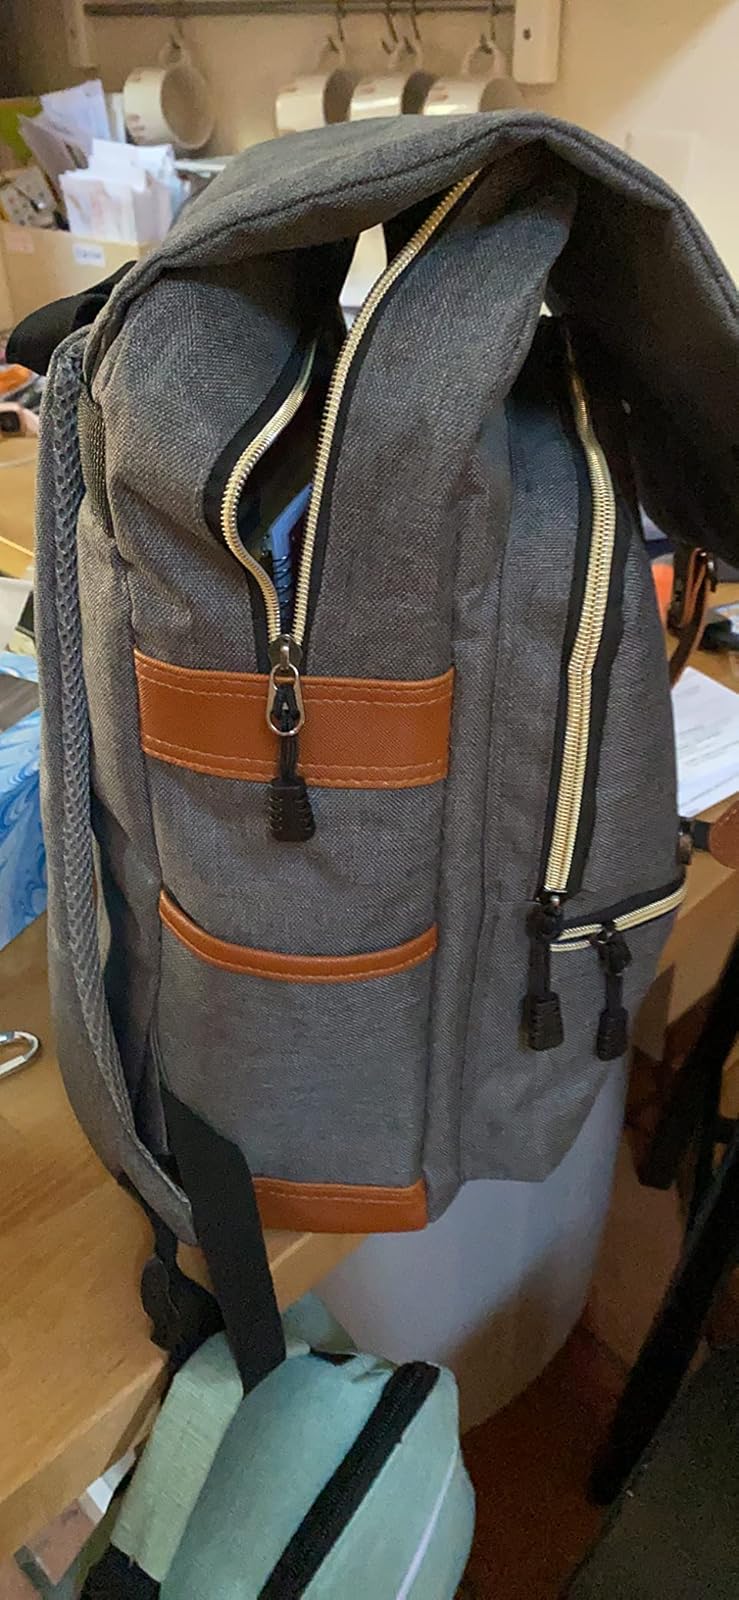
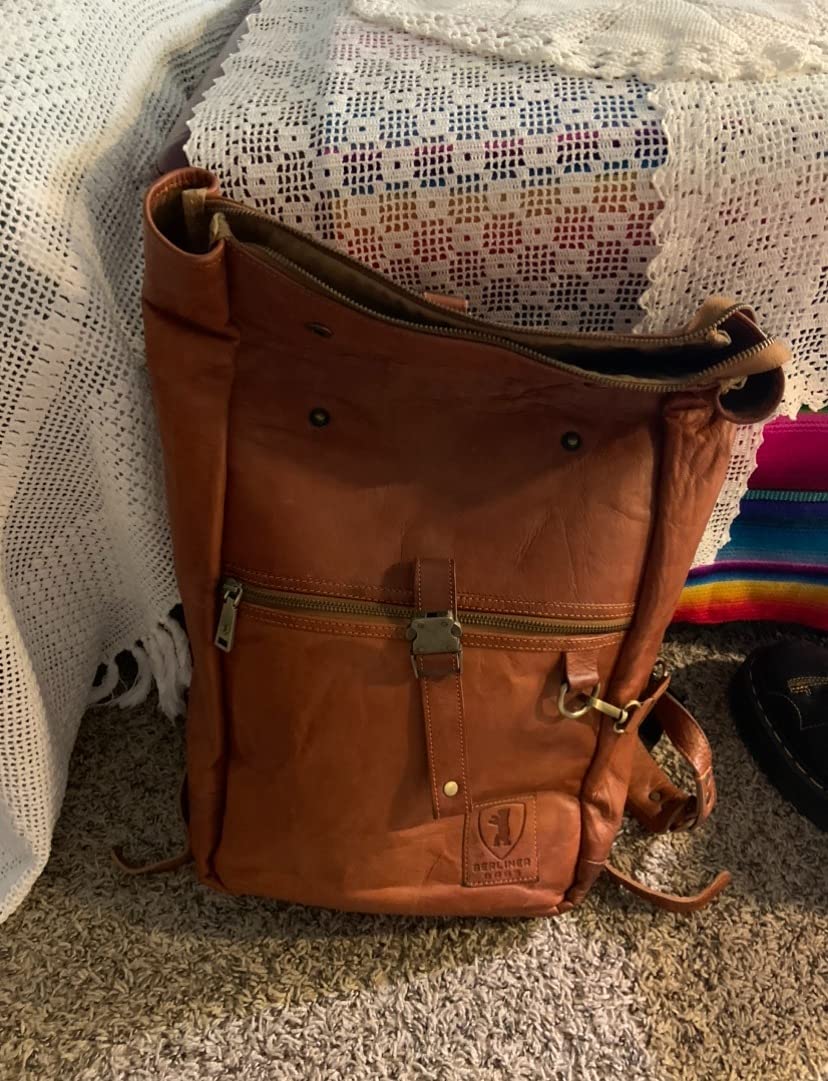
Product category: bag
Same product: no